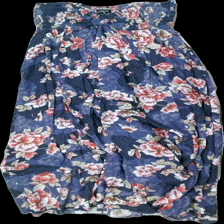
View: front
Type: Dress
Category: Ladies
Brand: Kappahl
Colors: Blue, Red, White, Brown, Black
Material: 100% bomull
Pattern: Floral print
Cut: Tight
Size: 44
Season: All
Damage: lite urtvättad
Damage location: top center
Price range: <50
Recommended usage: Reuse
Description: lång klänning med blommigt tryck
Comment: lite urtvättad